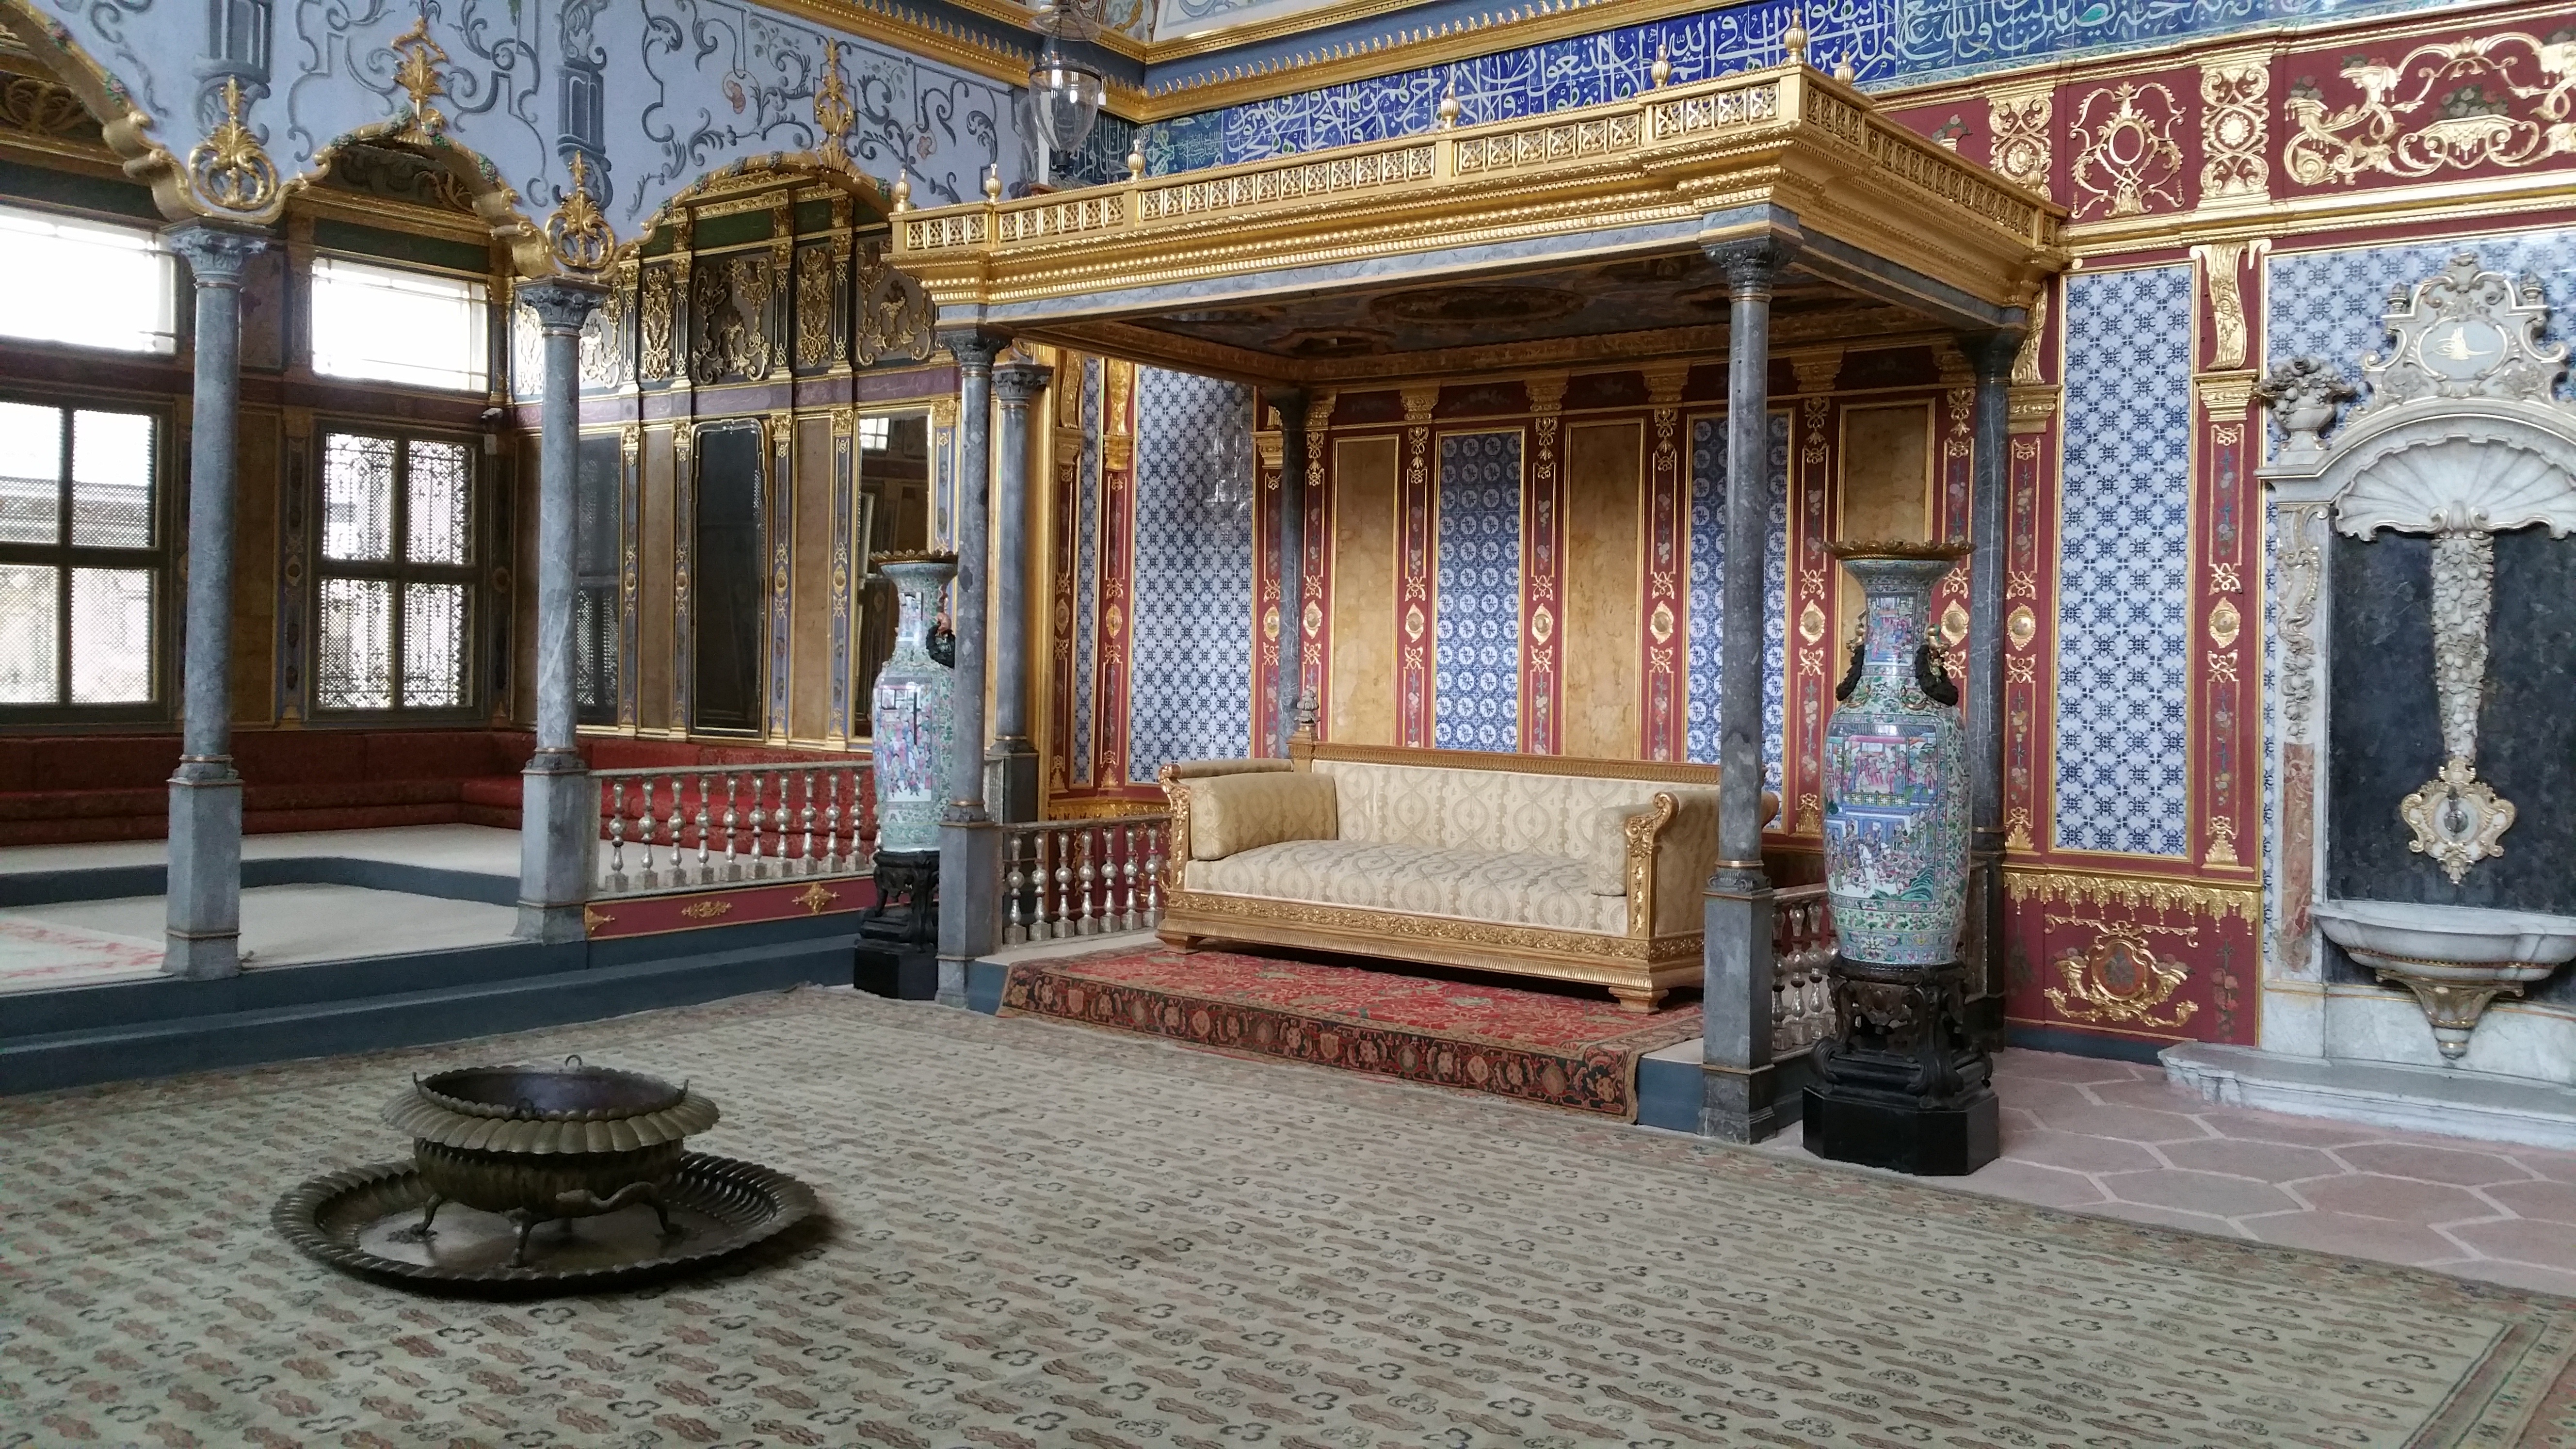
mansion, building, palace, home, porch, facade, property, place of worship, interior design, temple, turkey, istanbul, estate, lobby, ottoman, topkapi palace, topkapi